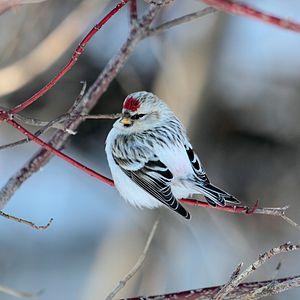
Sizerin blanchâtre, Réserve nationale de faune du cap Tourmente, Québec, Canada.
Sizerin est le nom donné à plusieurs espèces différentes de passereaux du genre Carduelis qui comprend aussi des linottes, les tarins, les chardonnerets et des verdiers.